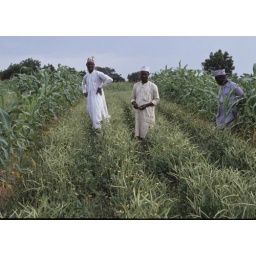
Farmers standing in alley cropping farm with cowpea plants intercropped with maize in northern Nigeria. (file name: CO_PR_095)